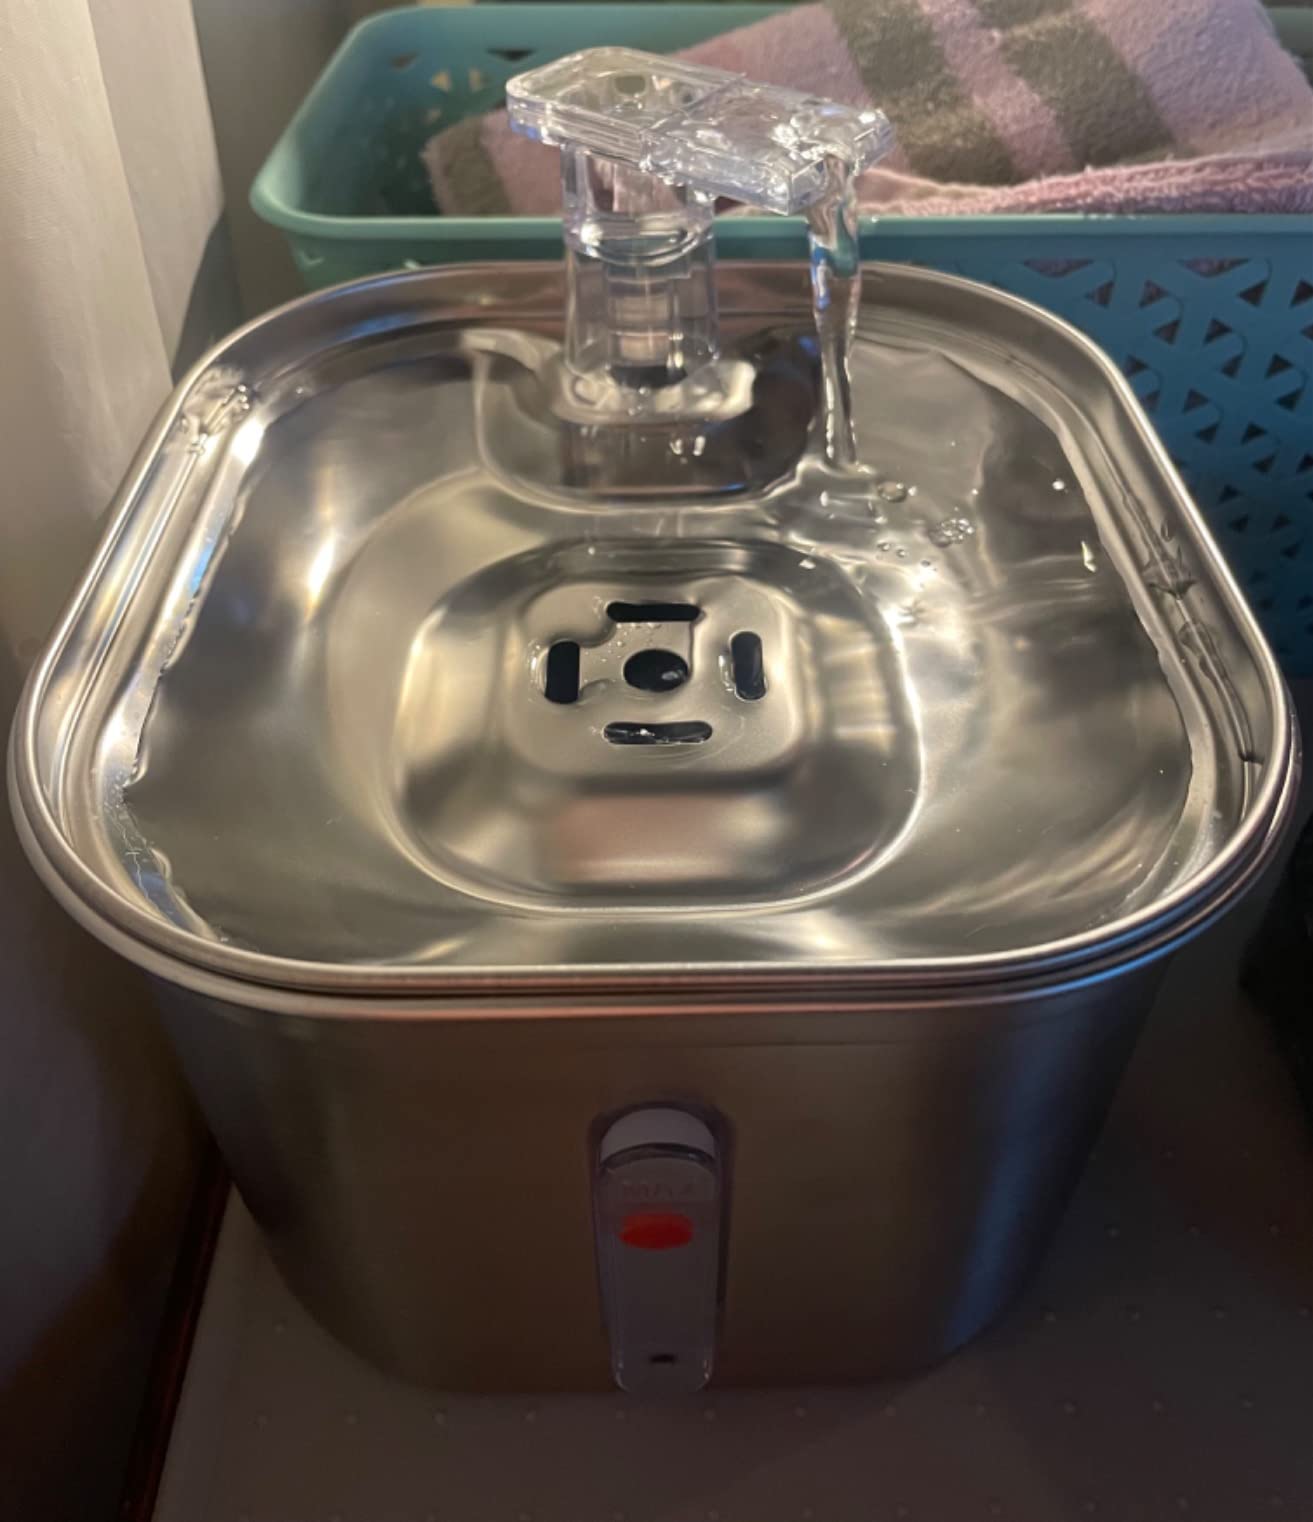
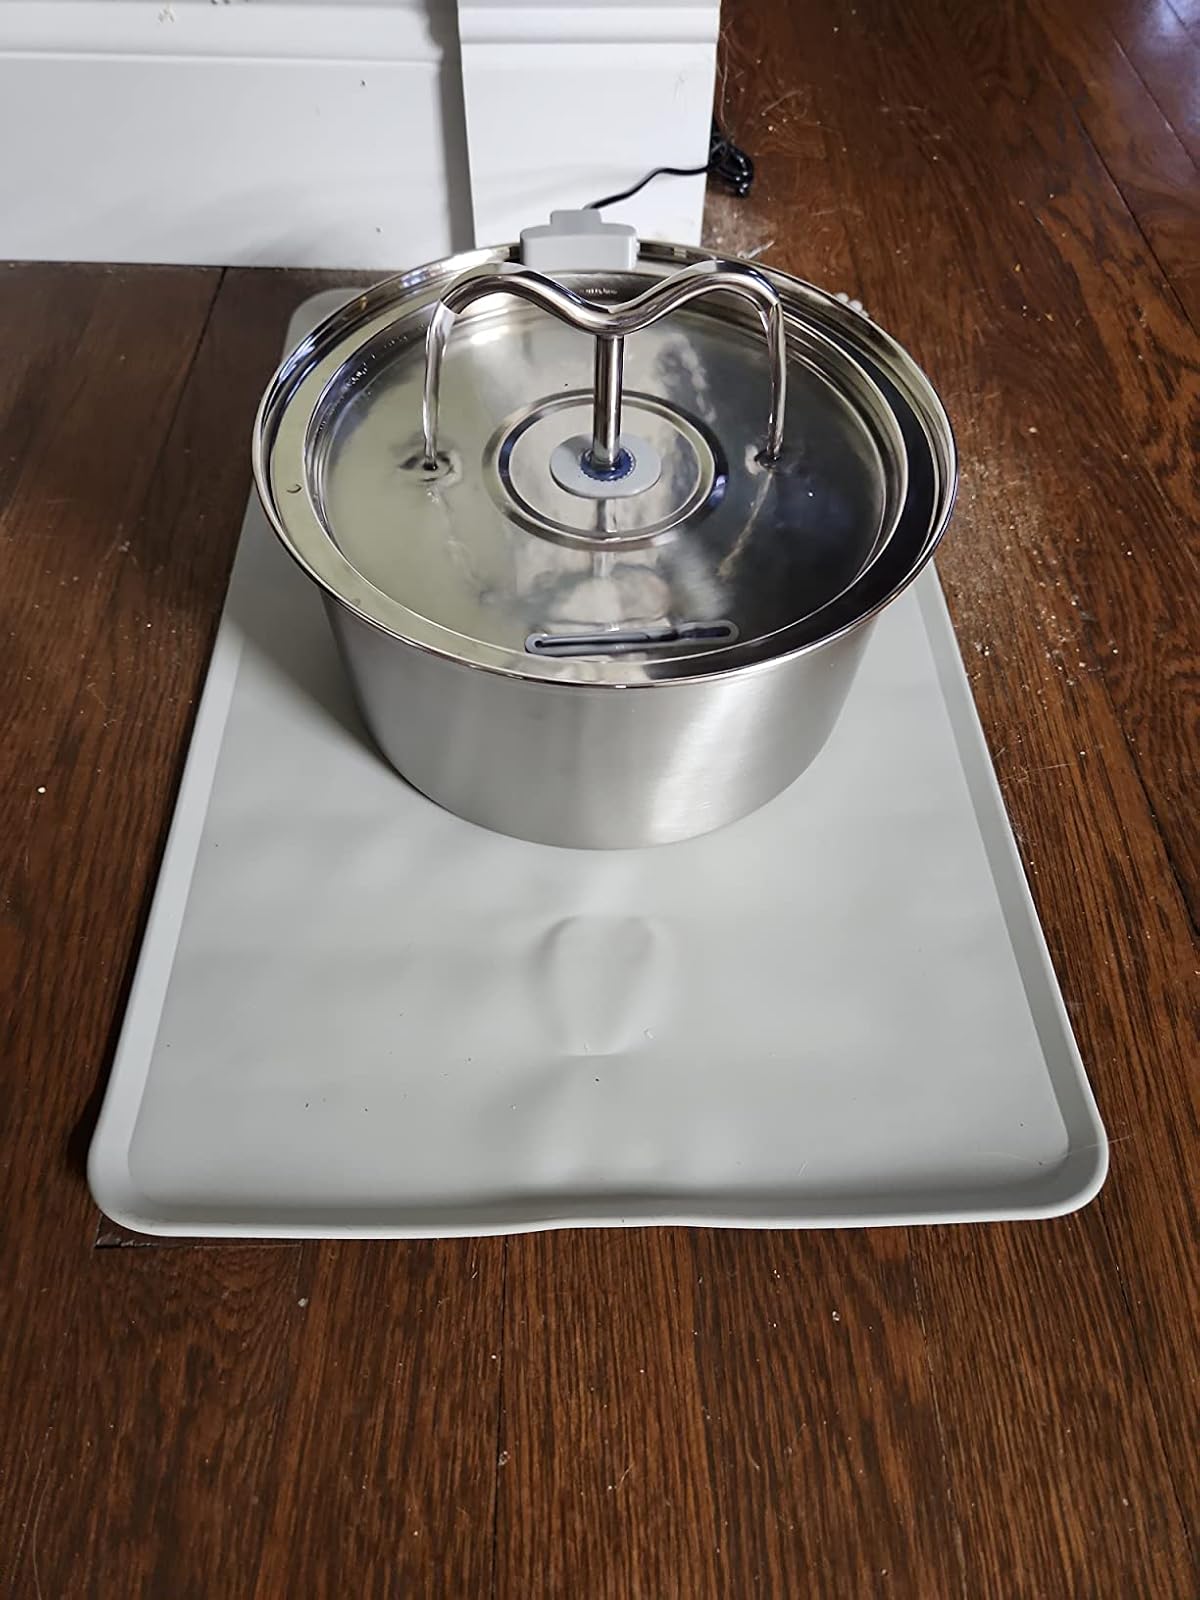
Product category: items_bowl
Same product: no